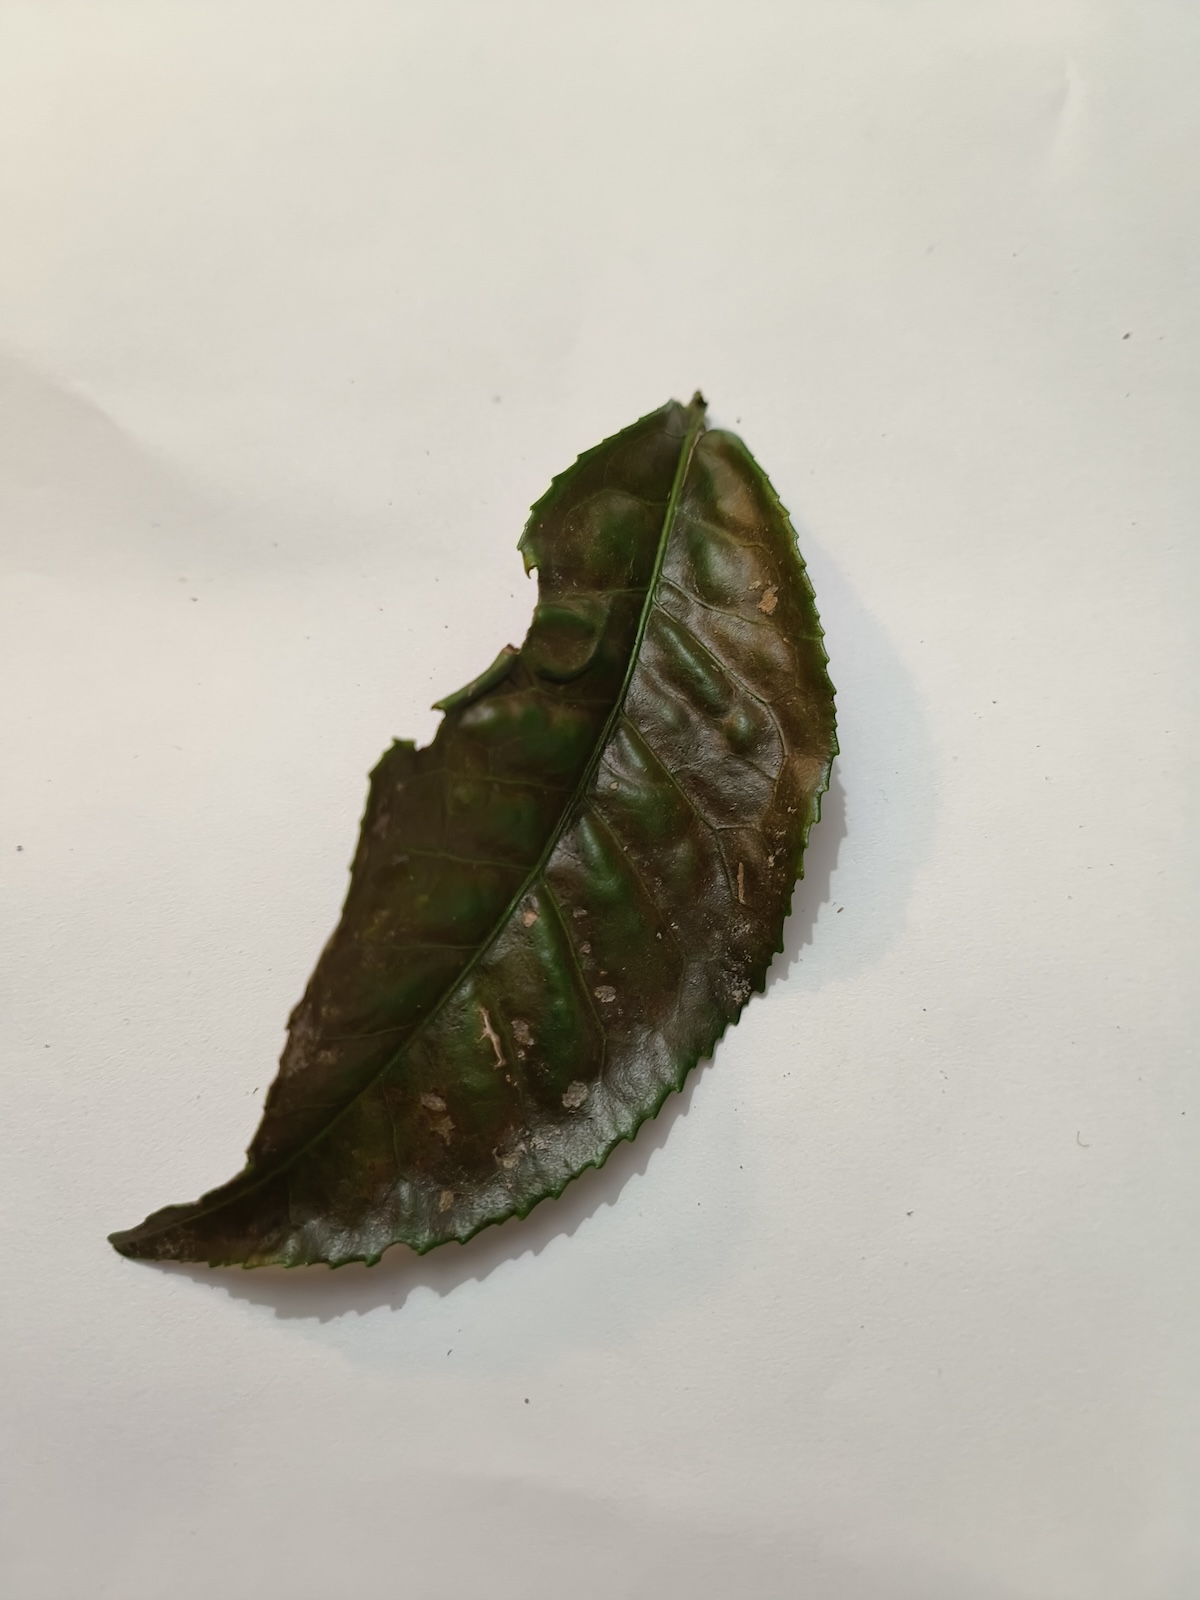
Label: Red spider